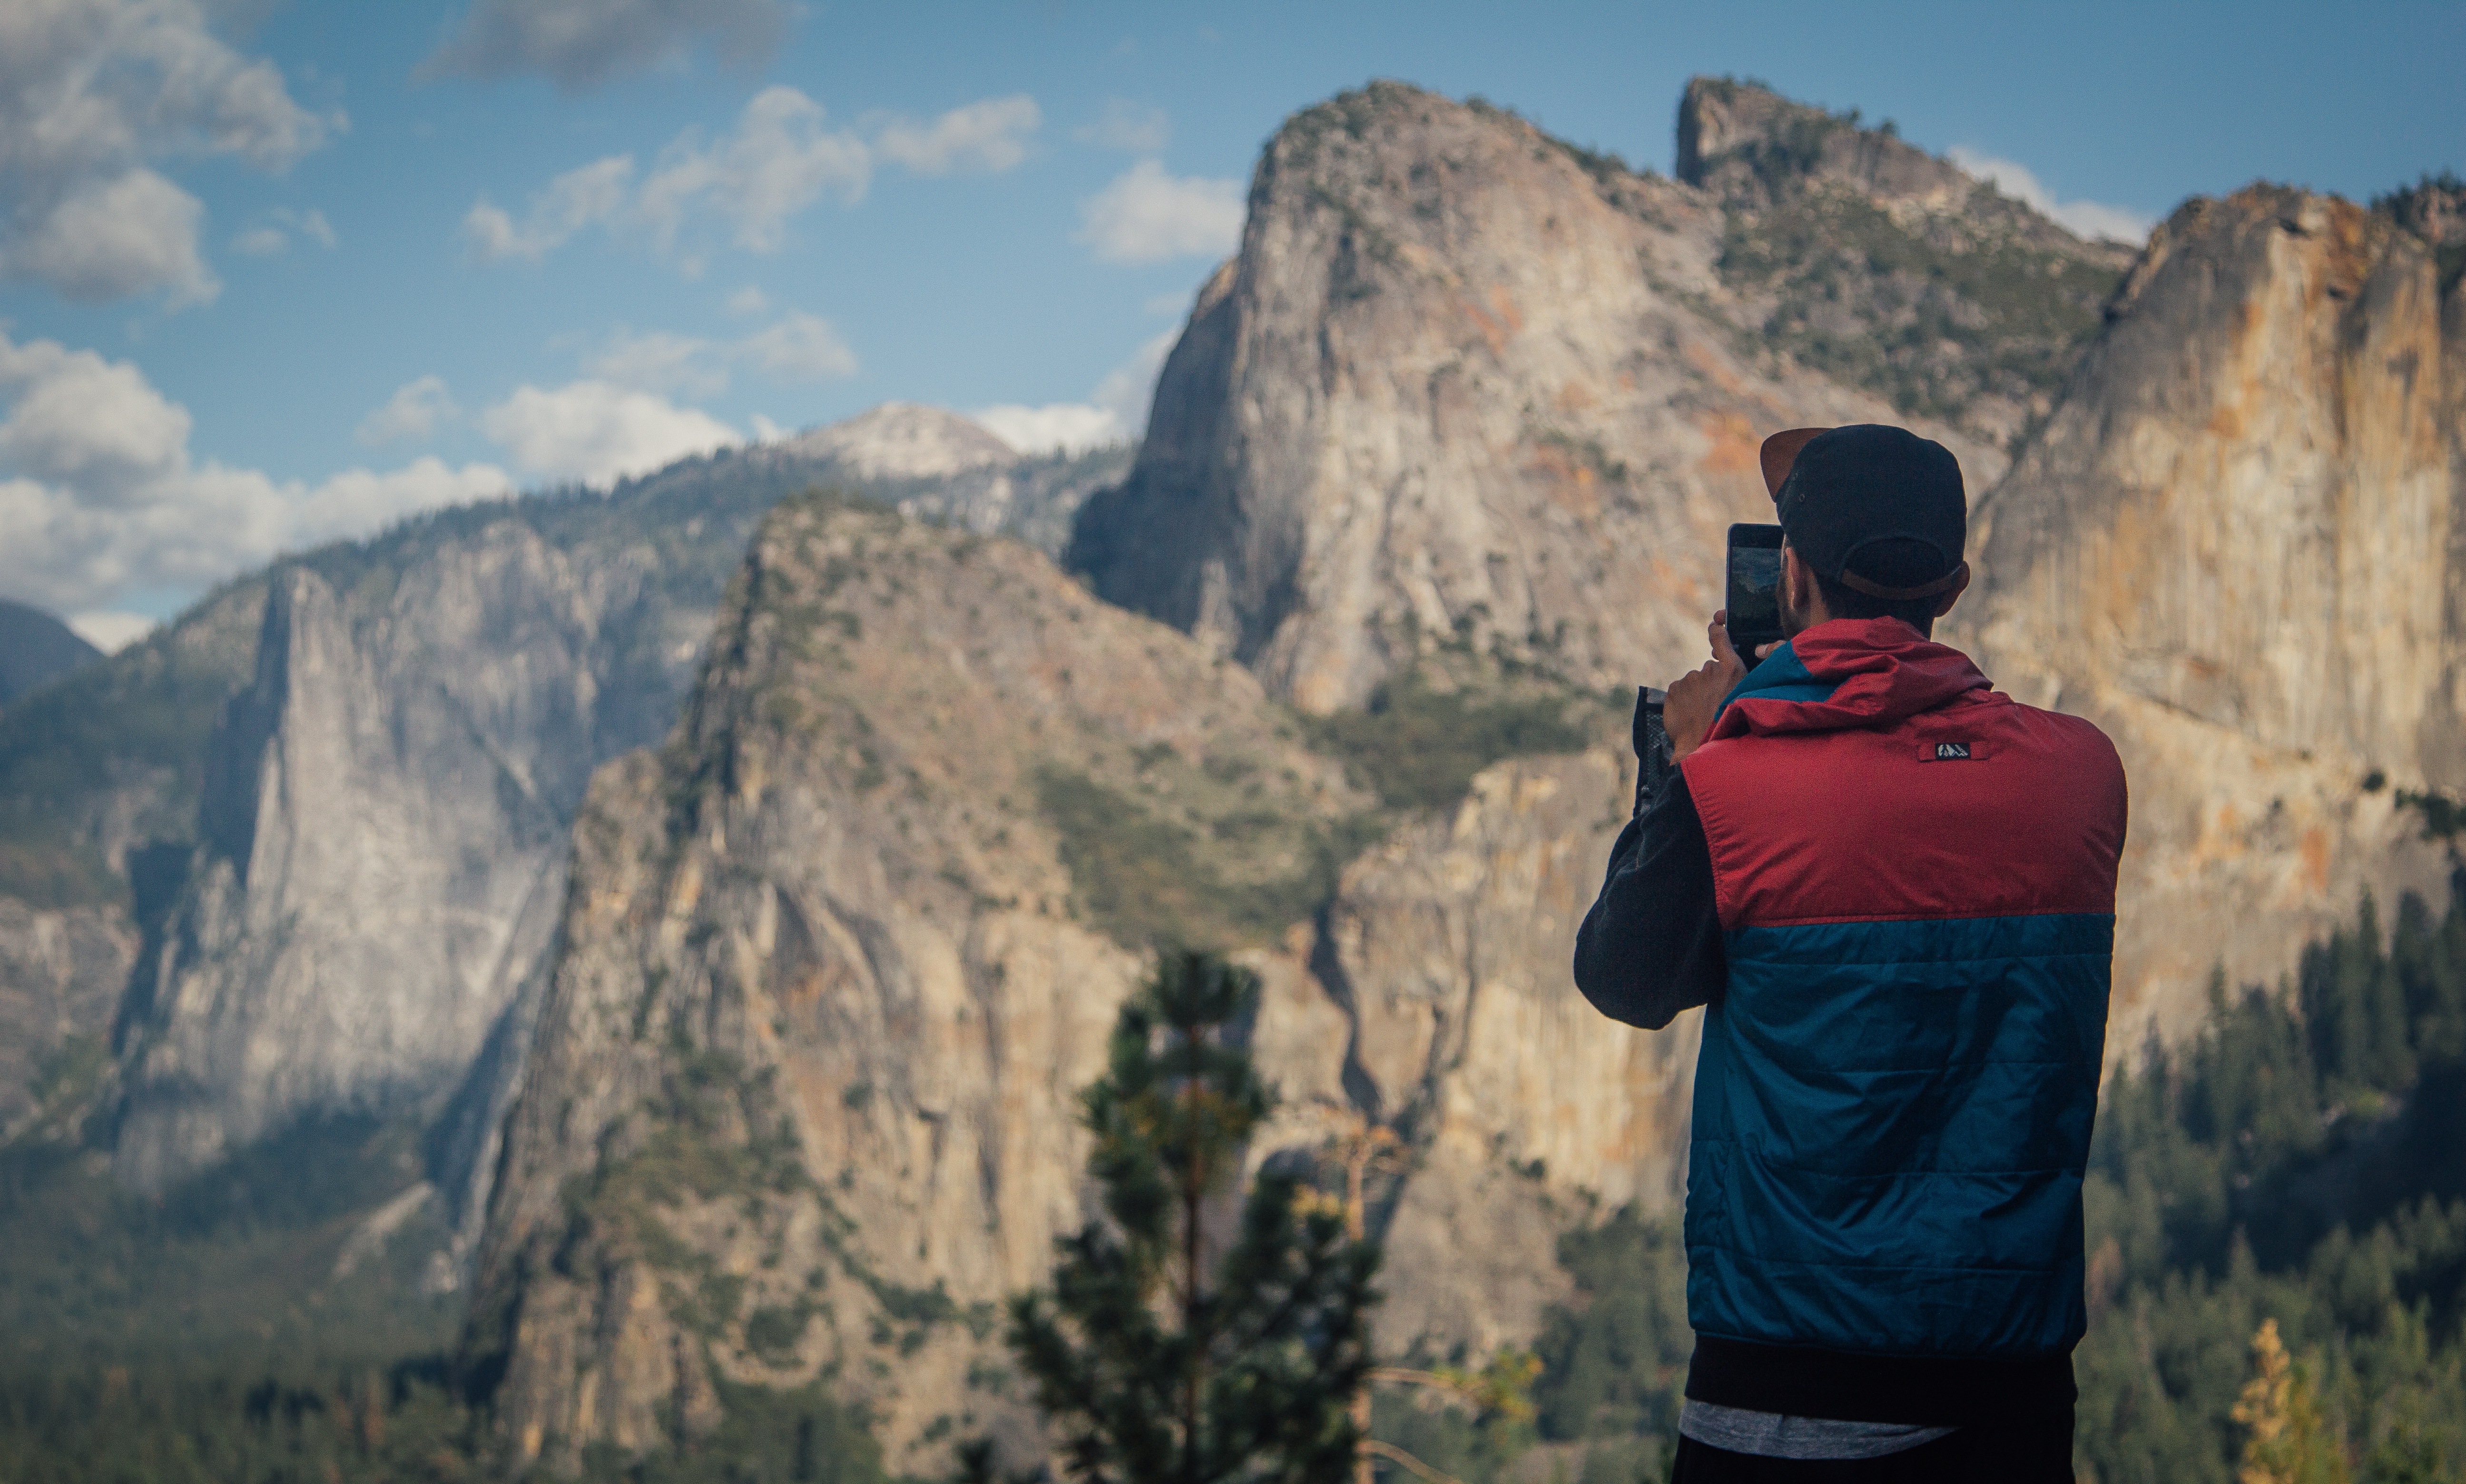
tree, wilderness, walking, mountain, hiking, photography, photographer, adventure, mountain range, recreation, canyon, extreme sport, terrain, ridge, summit, mountaineering, geology, sports, alps, landform, outdoor recreation, mountainous landforms